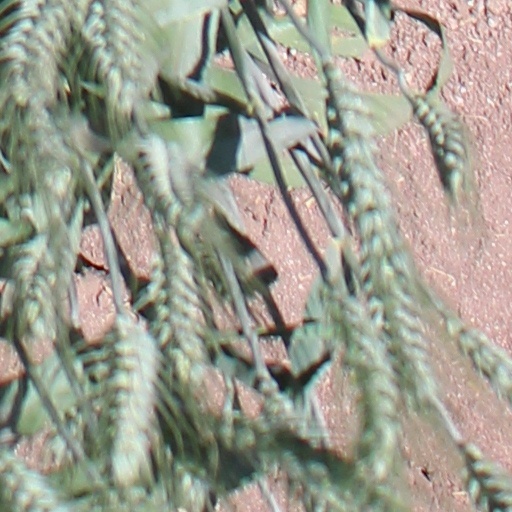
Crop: wheat